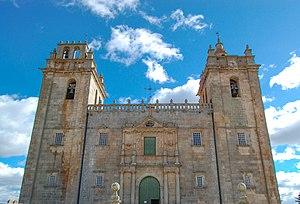
Cet article recense les monuments nationaux du district de Bragance, au Portugal.